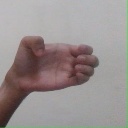
अक्षर: ख